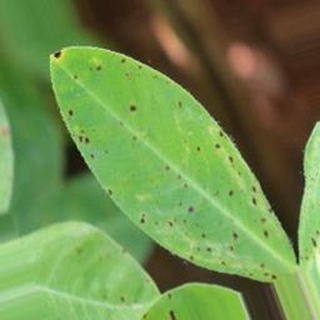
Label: groundnut_early_leaf_spot